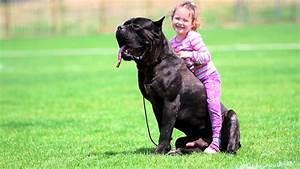
dog